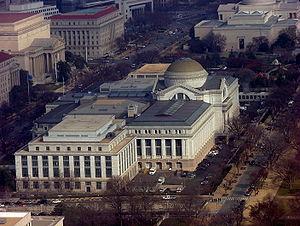
Le musée national d'histoire naturelle des États-Unis, dont le nom officiel en anglais est